Catalpa (Culpeper, Virginia)

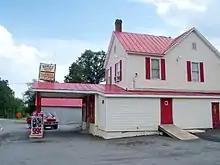
General store in the community of Catalpa

Catalpa was an 18th-century plantation near Culpeper in Culpeper County, Virginia. Catalpa is best known as the birthplace of John Strode Barbour, Jr. (29 December 1820 – 14 May 1892), a United States House Representative and United States Senator from Virginia. Catalpa is also known as the scene of the first encampment of the Culpeper Minutemen.